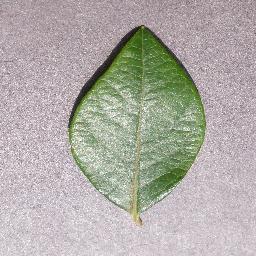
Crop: blueberry
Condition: healthy